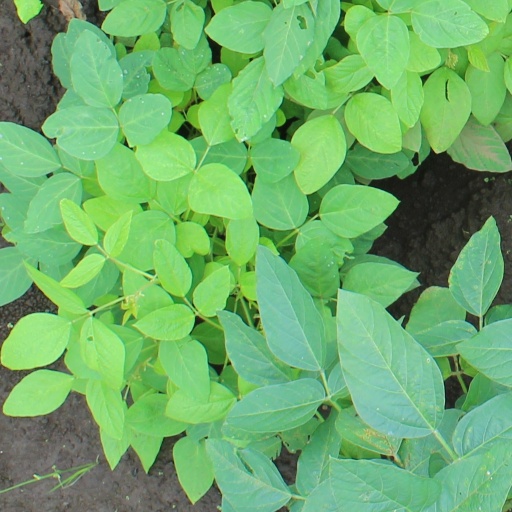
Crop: soybean